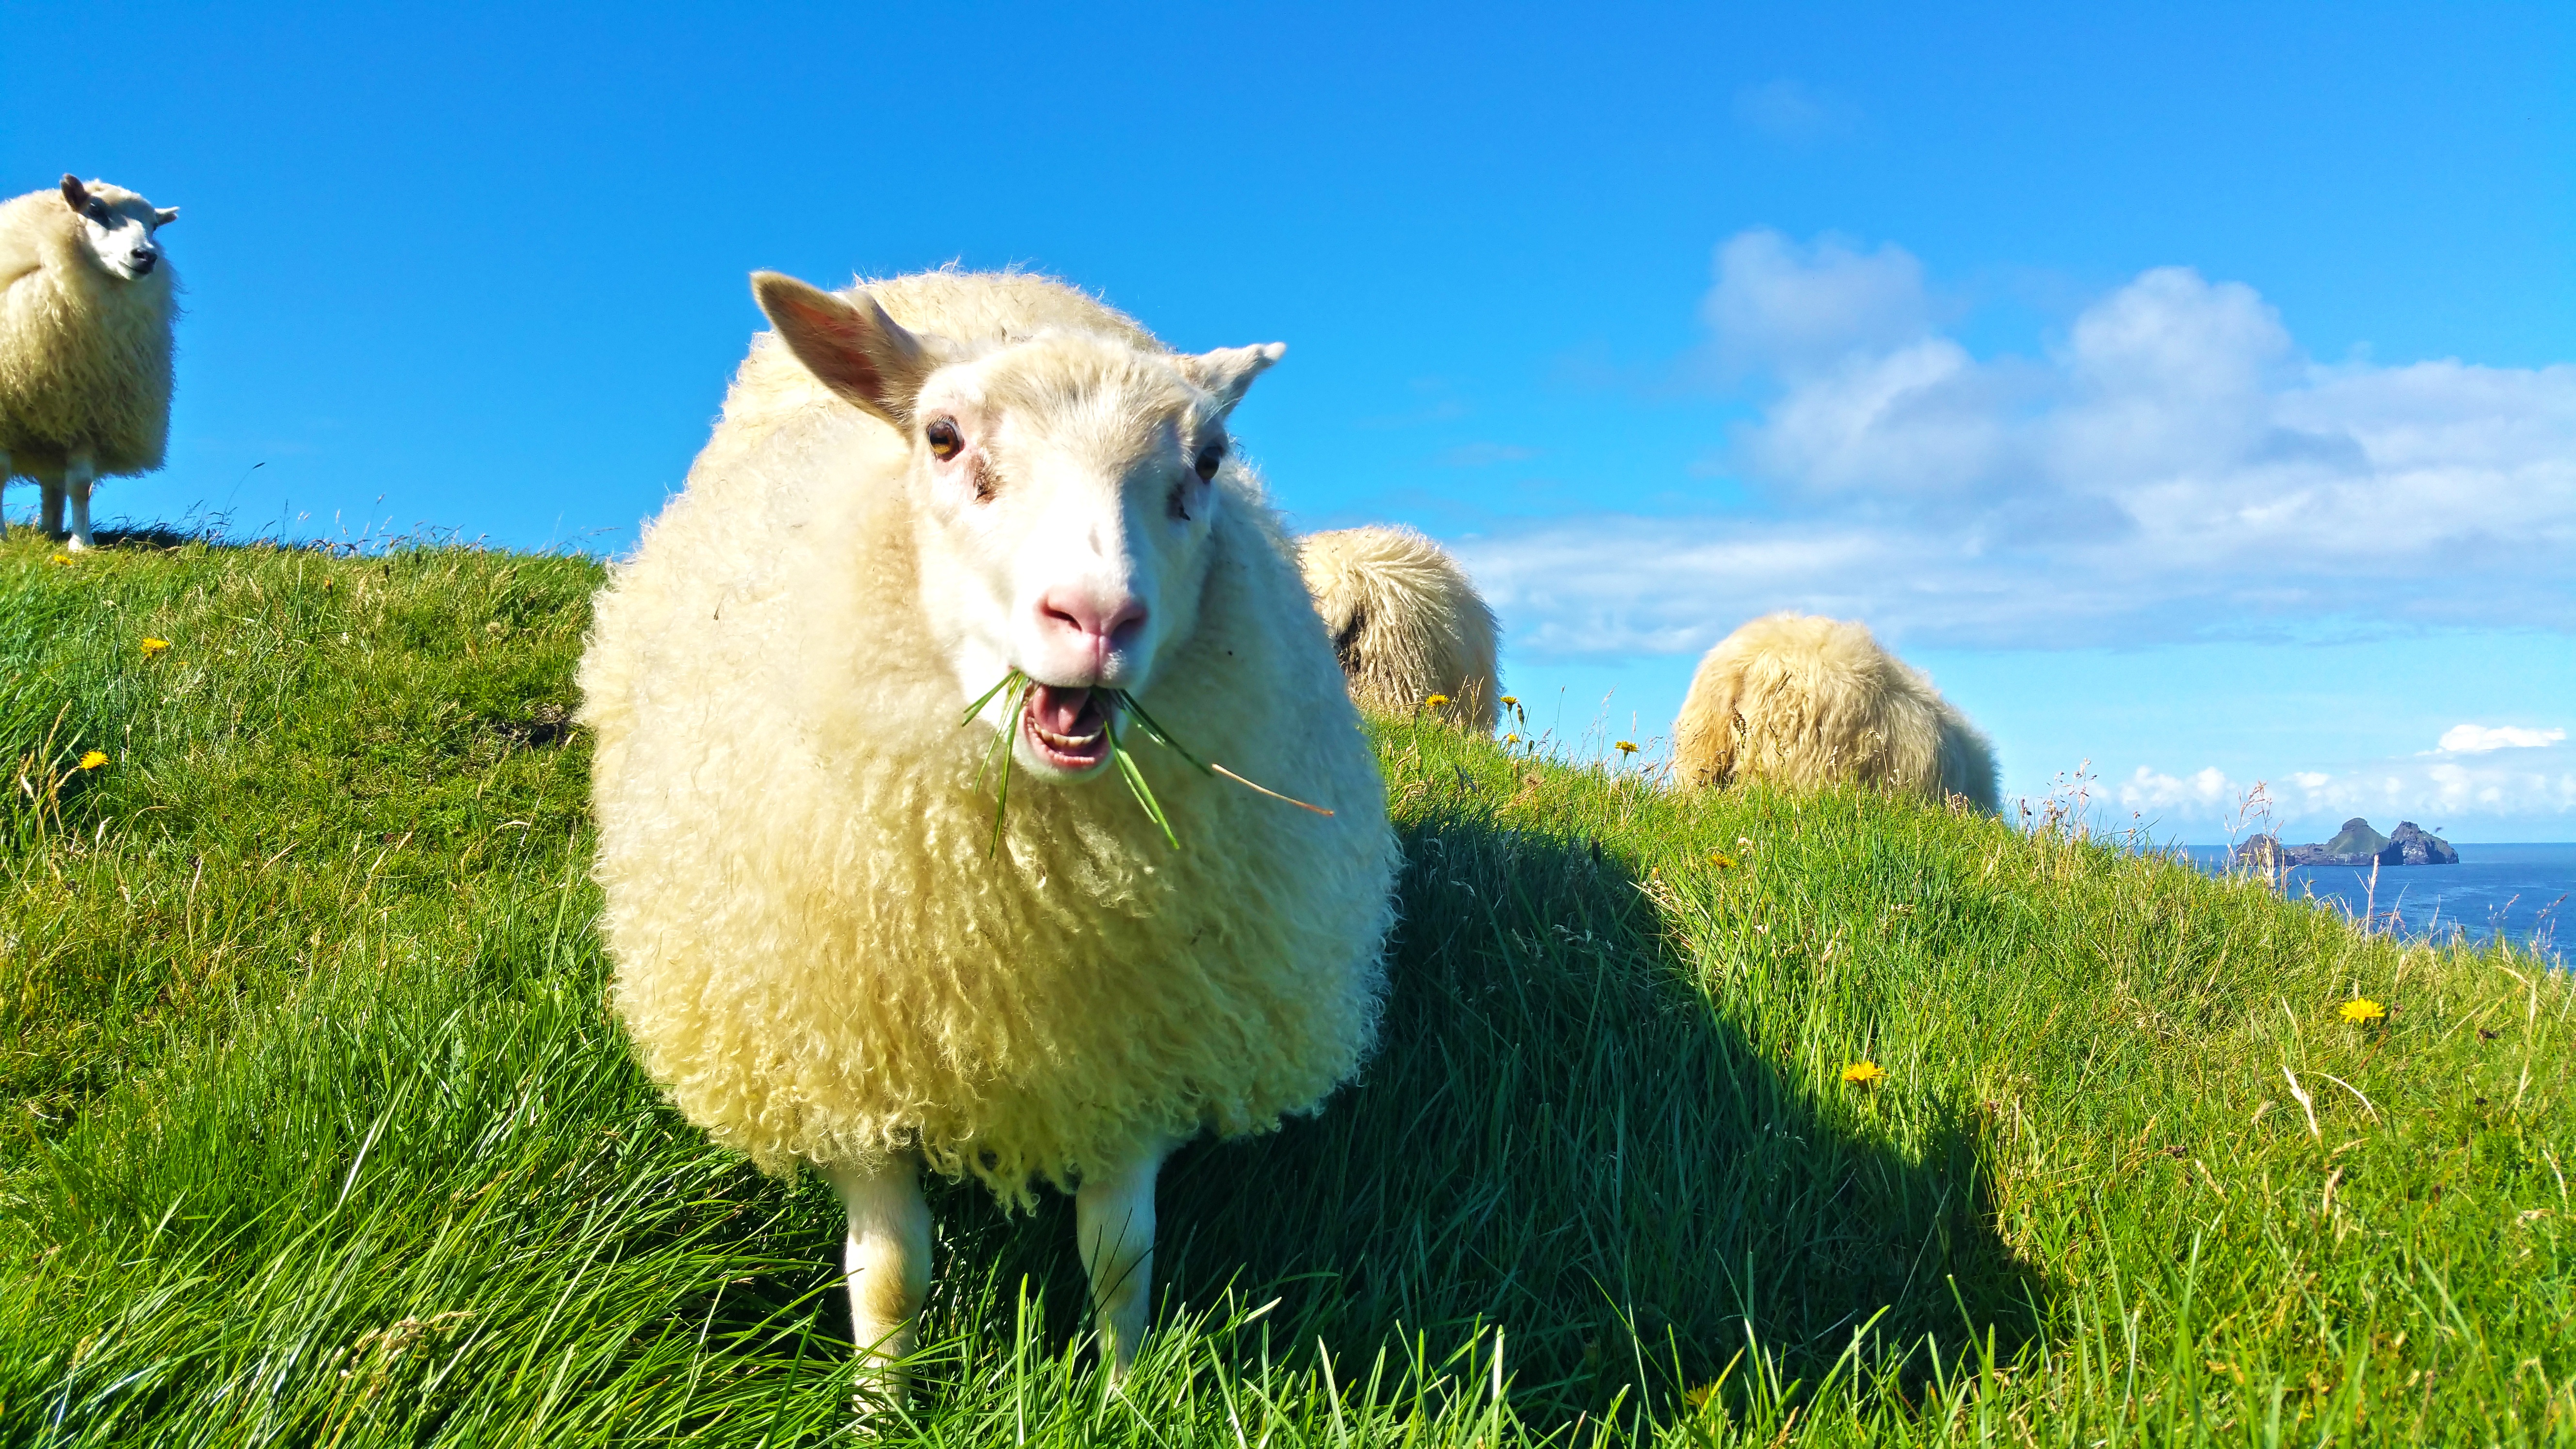
nature, grass, field, farm, meadow, prairie, countryside, rural, herd, pasture, grazing, sheep, mammal, iceland, wool, fauna, lamb, grassland, vertebrate, sheeps, rural area, cow goat family, icelandig